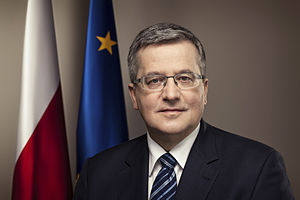
Bronisław Komorowski
Grev Bronisław Maria Komorowski er en polsk politiker og var Polens præsident i årene 2010-2015.